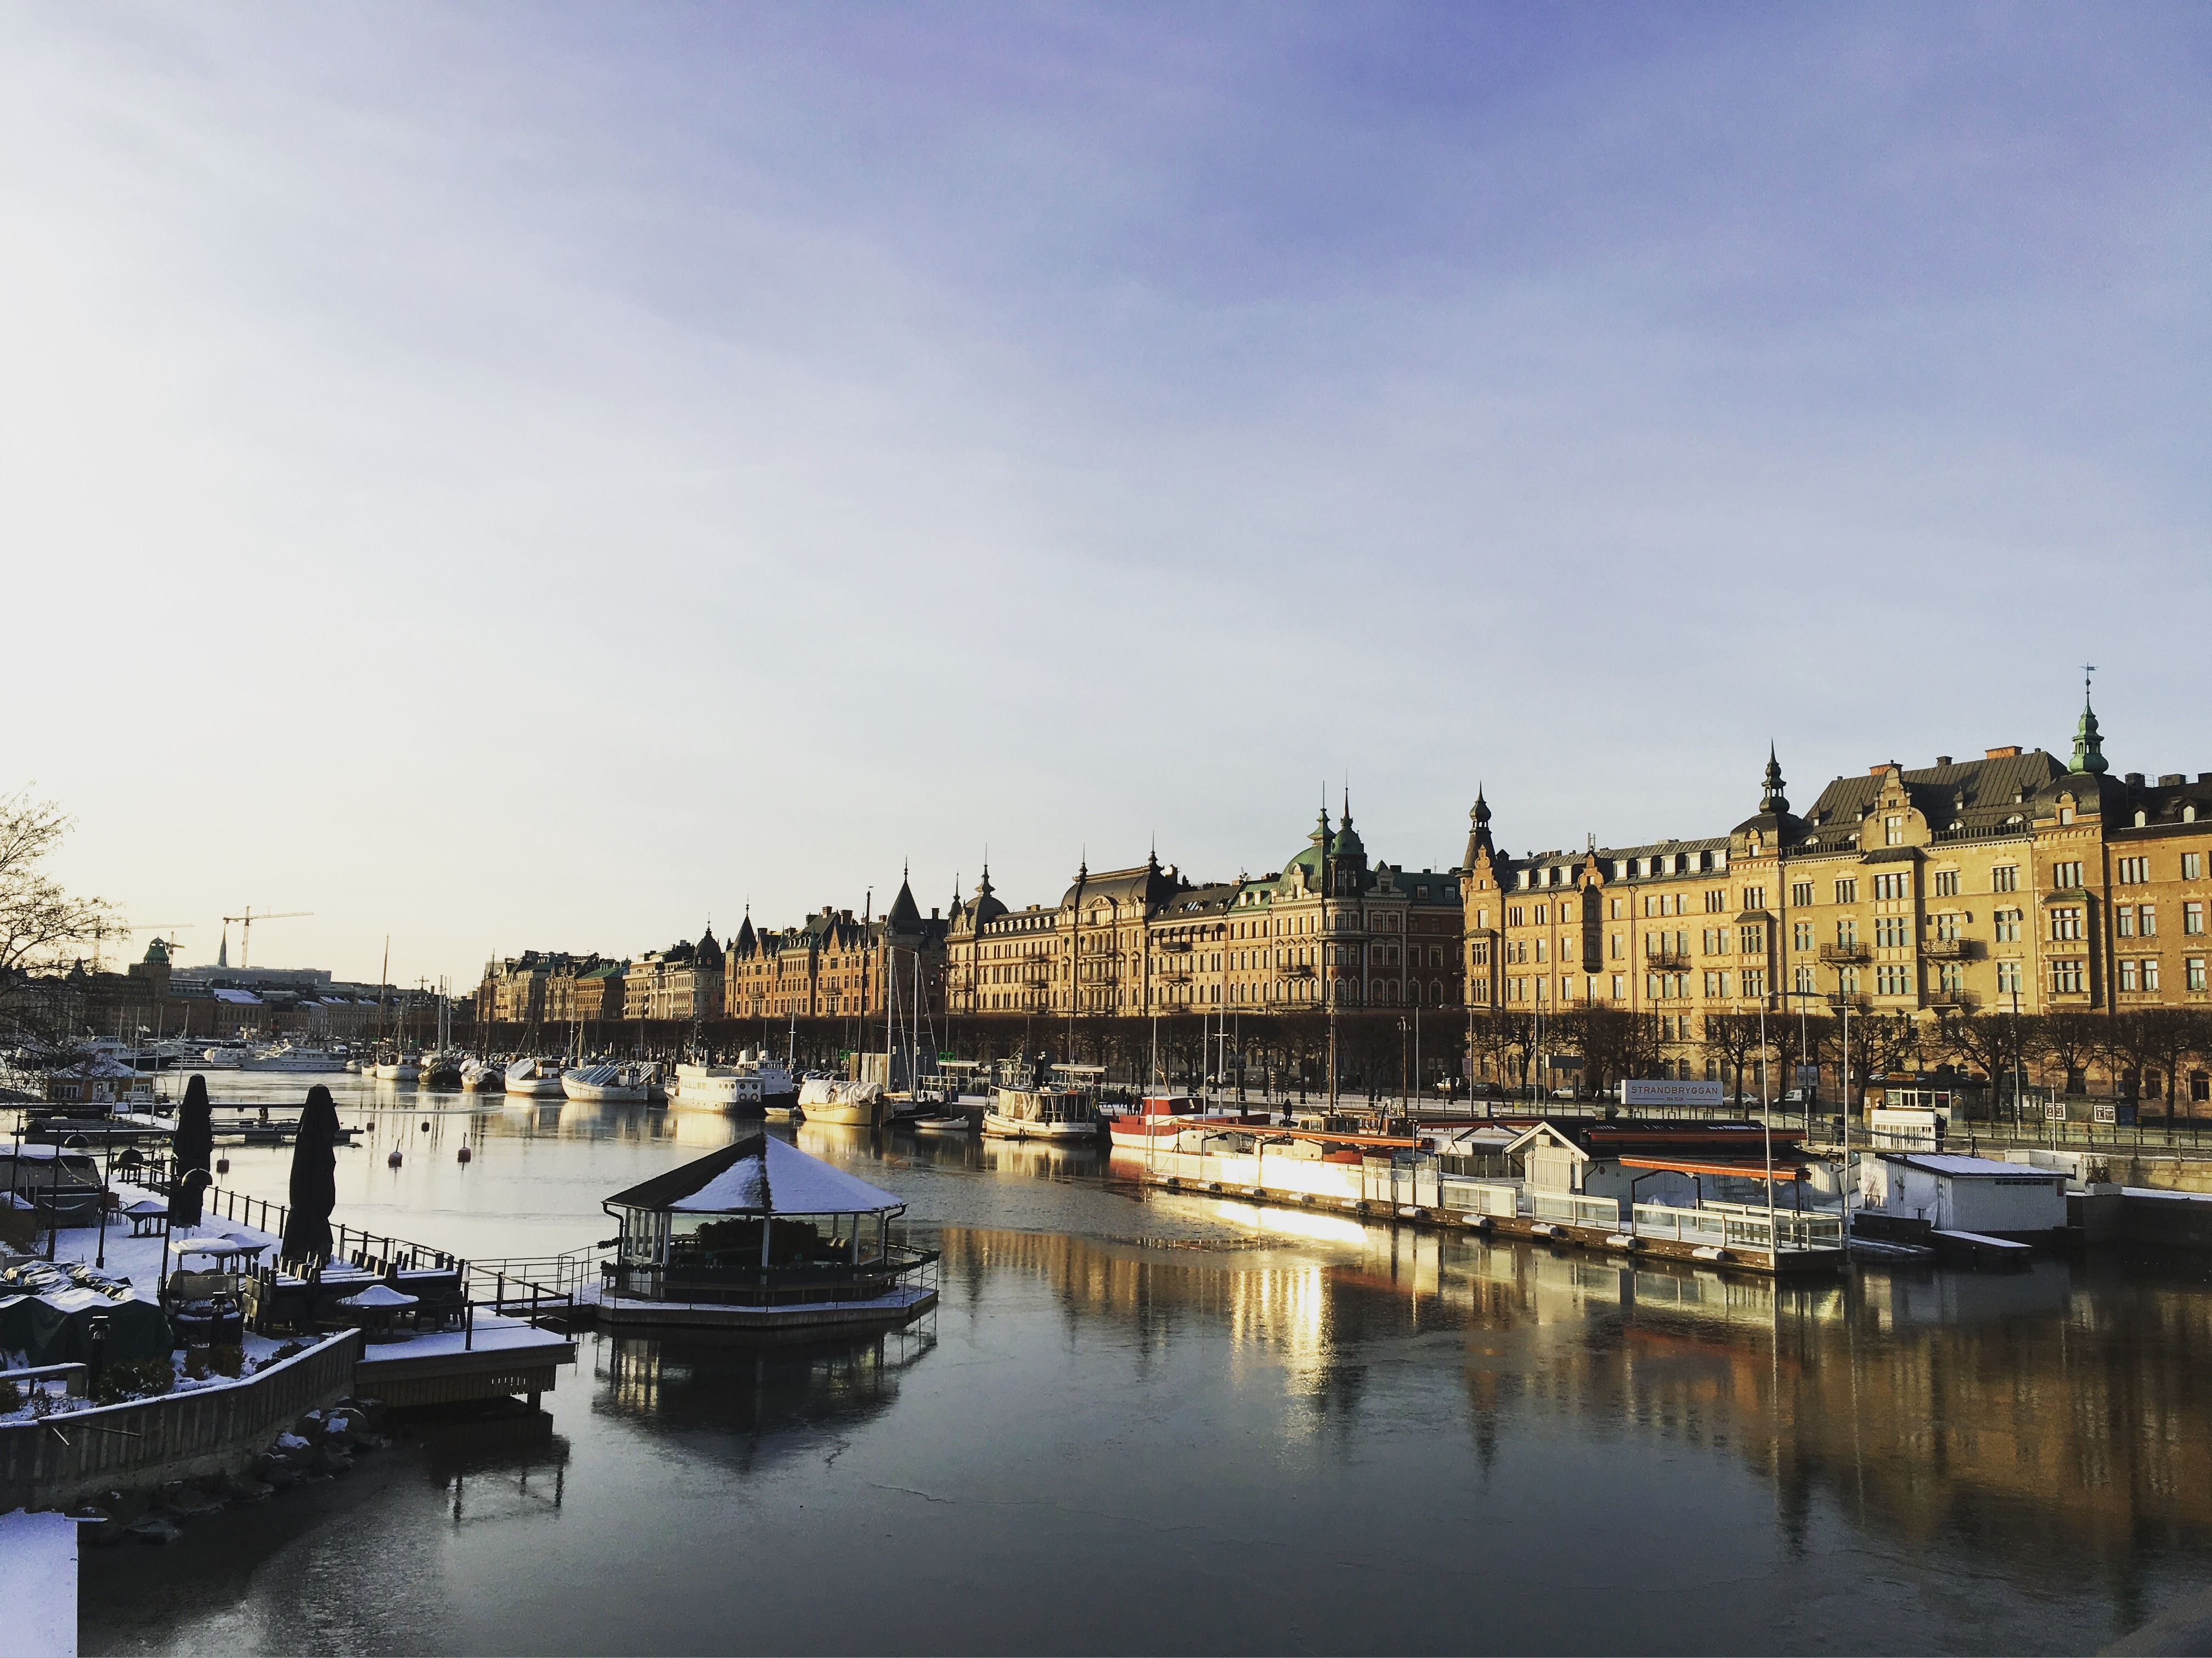
sea, dock, boat, town, river, canal, cityscape, panorama, dusk, evening, reflection, vehicle, harbor, marina, port, waterway, body of water, channel